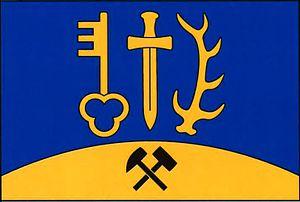
Rančířov est une commune est une commune du district de Jihlava, dans la région de Vysočina, en République tchèque. Sa population s'élevait à 430 habitants en 2019.